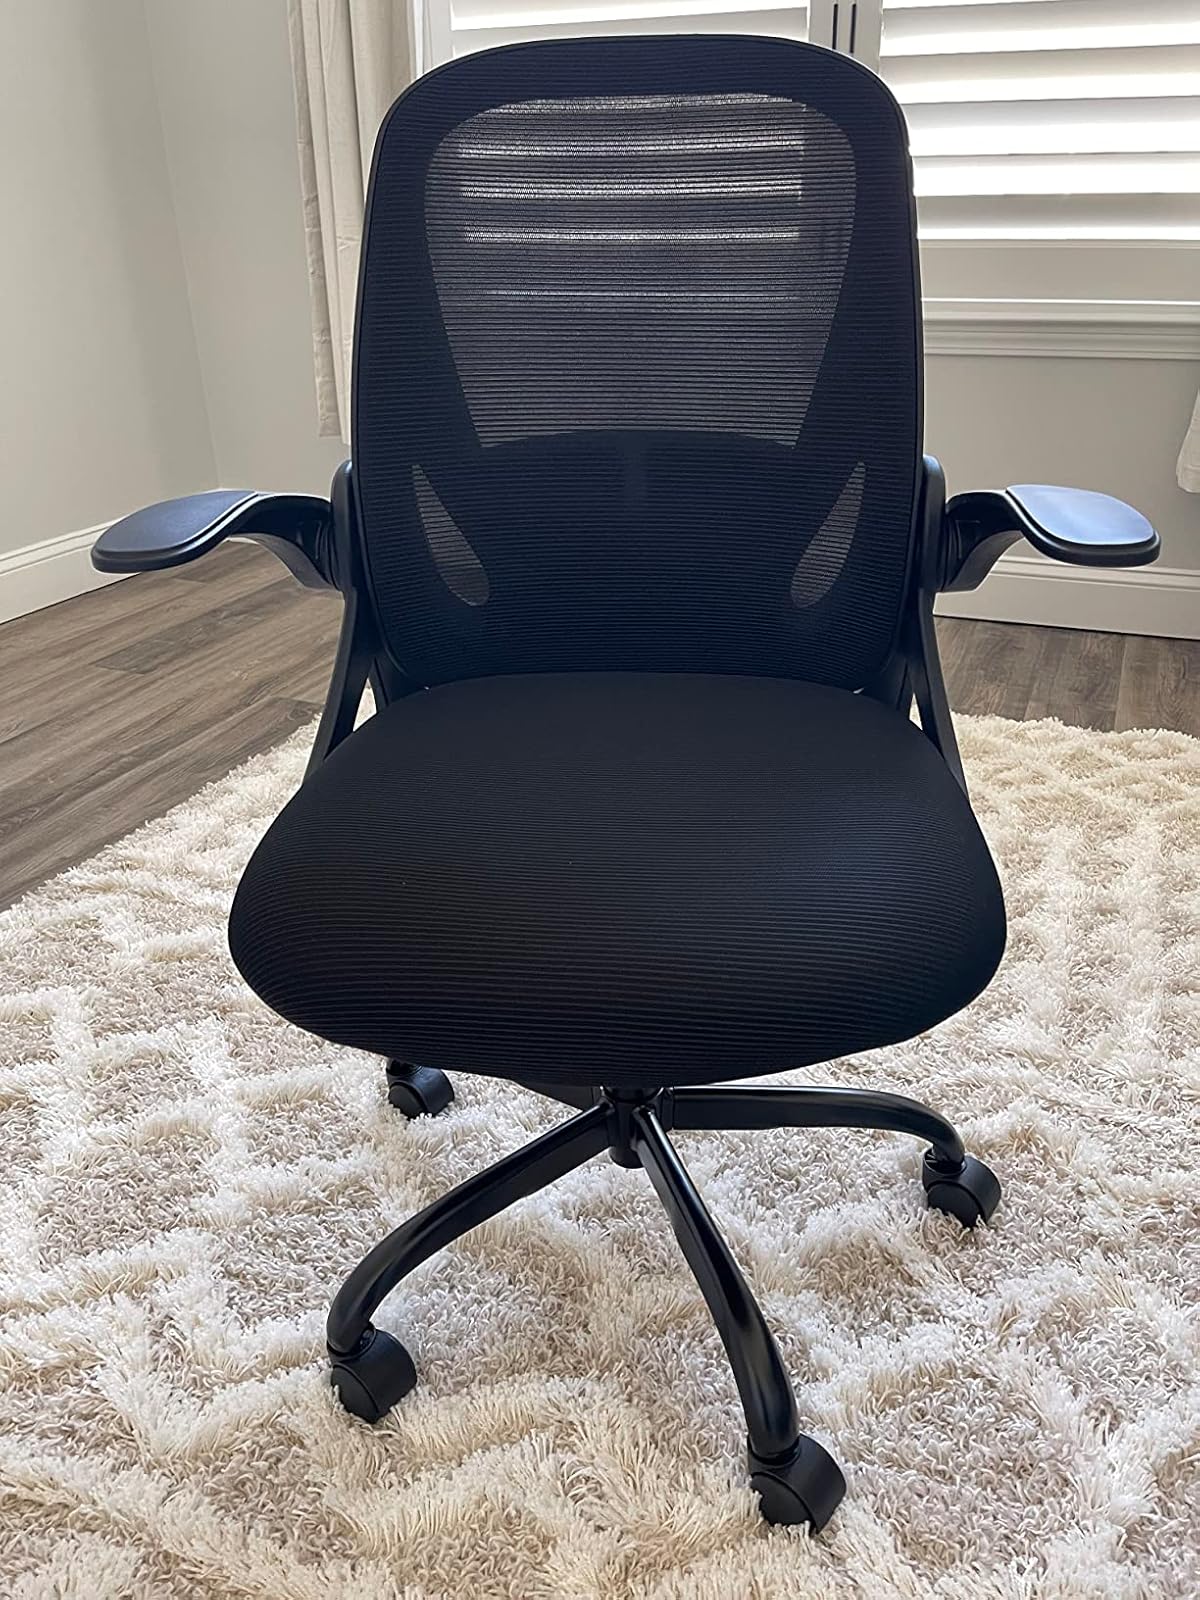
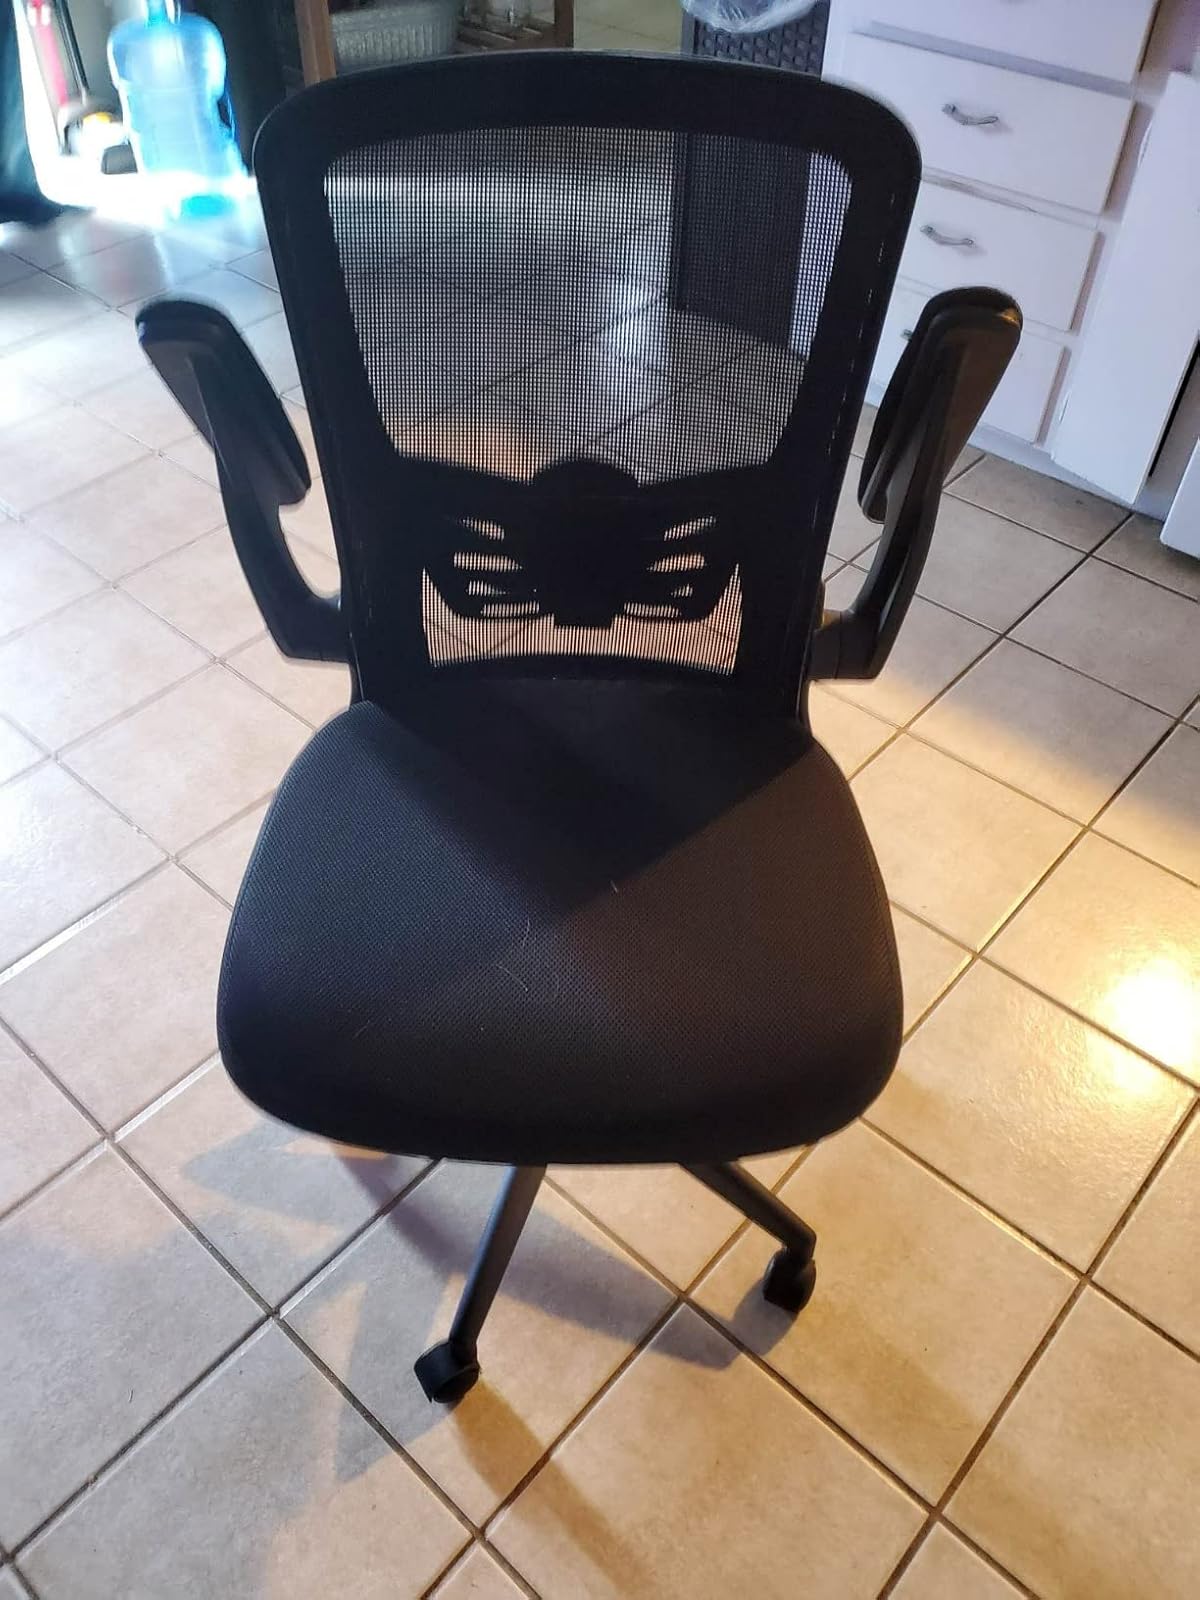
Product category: items_chair
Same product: no